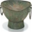
Label: bowl